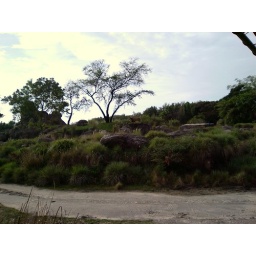
That's a lion standing up there on that rock in the center of the pic... at Animal Kingdom